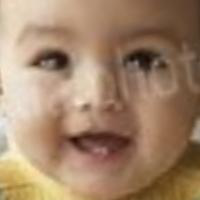
Age group: age 01-10